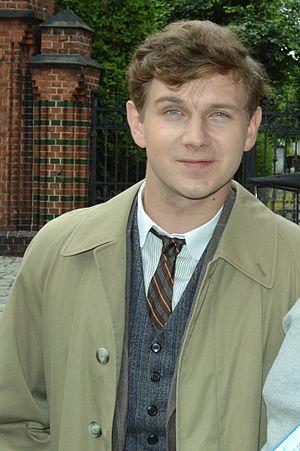
Insurrection est un film historique dramatique polonais écrit et réalisé par Jan Komasa et sorti en 2014.